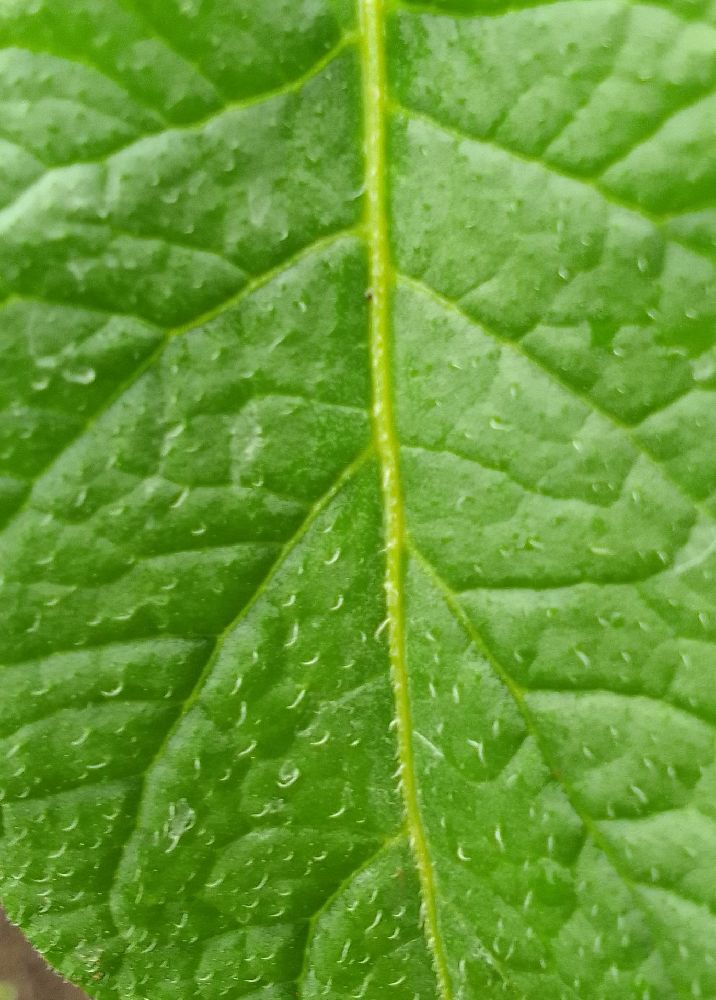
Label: Healthy